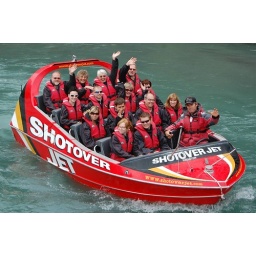
Here are mum and dad on a fast boat in NZ. Incidently, I'm in a cold house in soggy suffolk